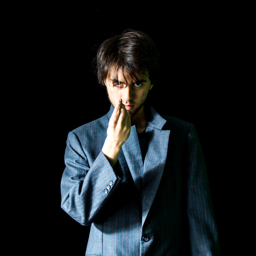
low key shot of a young man standing in front of a black backdrop , holding a card up to his eye and looking at the camera